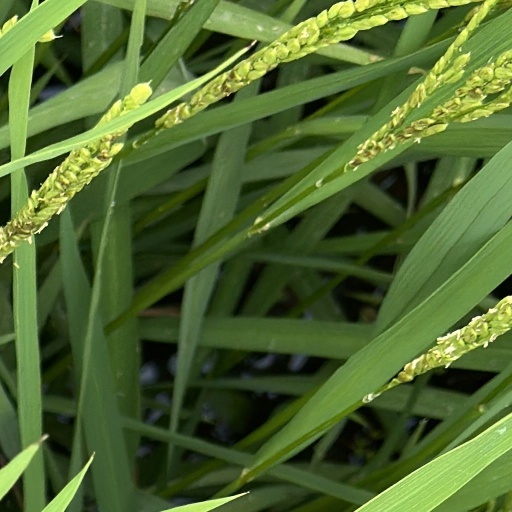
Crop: rice